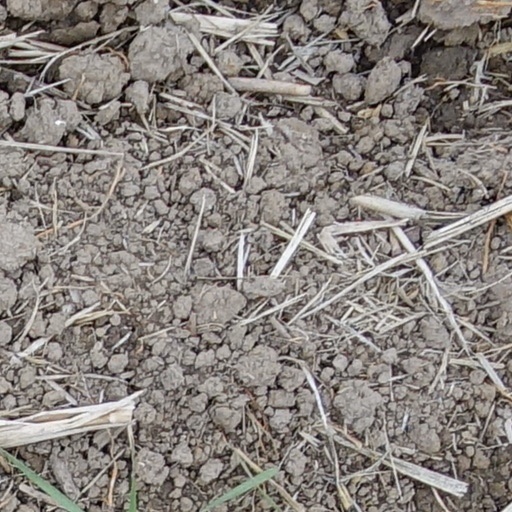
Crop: wheat